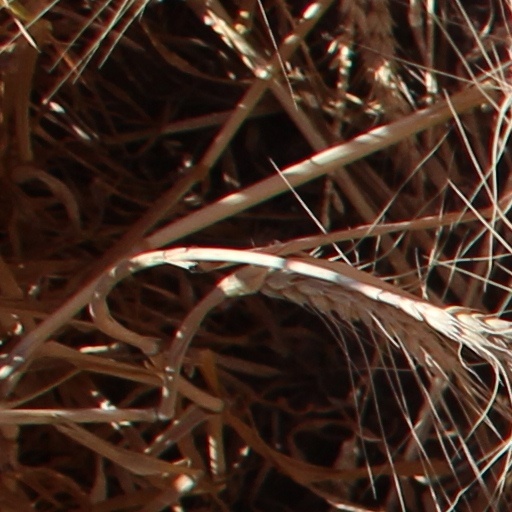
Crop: wheat